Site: brandenburg
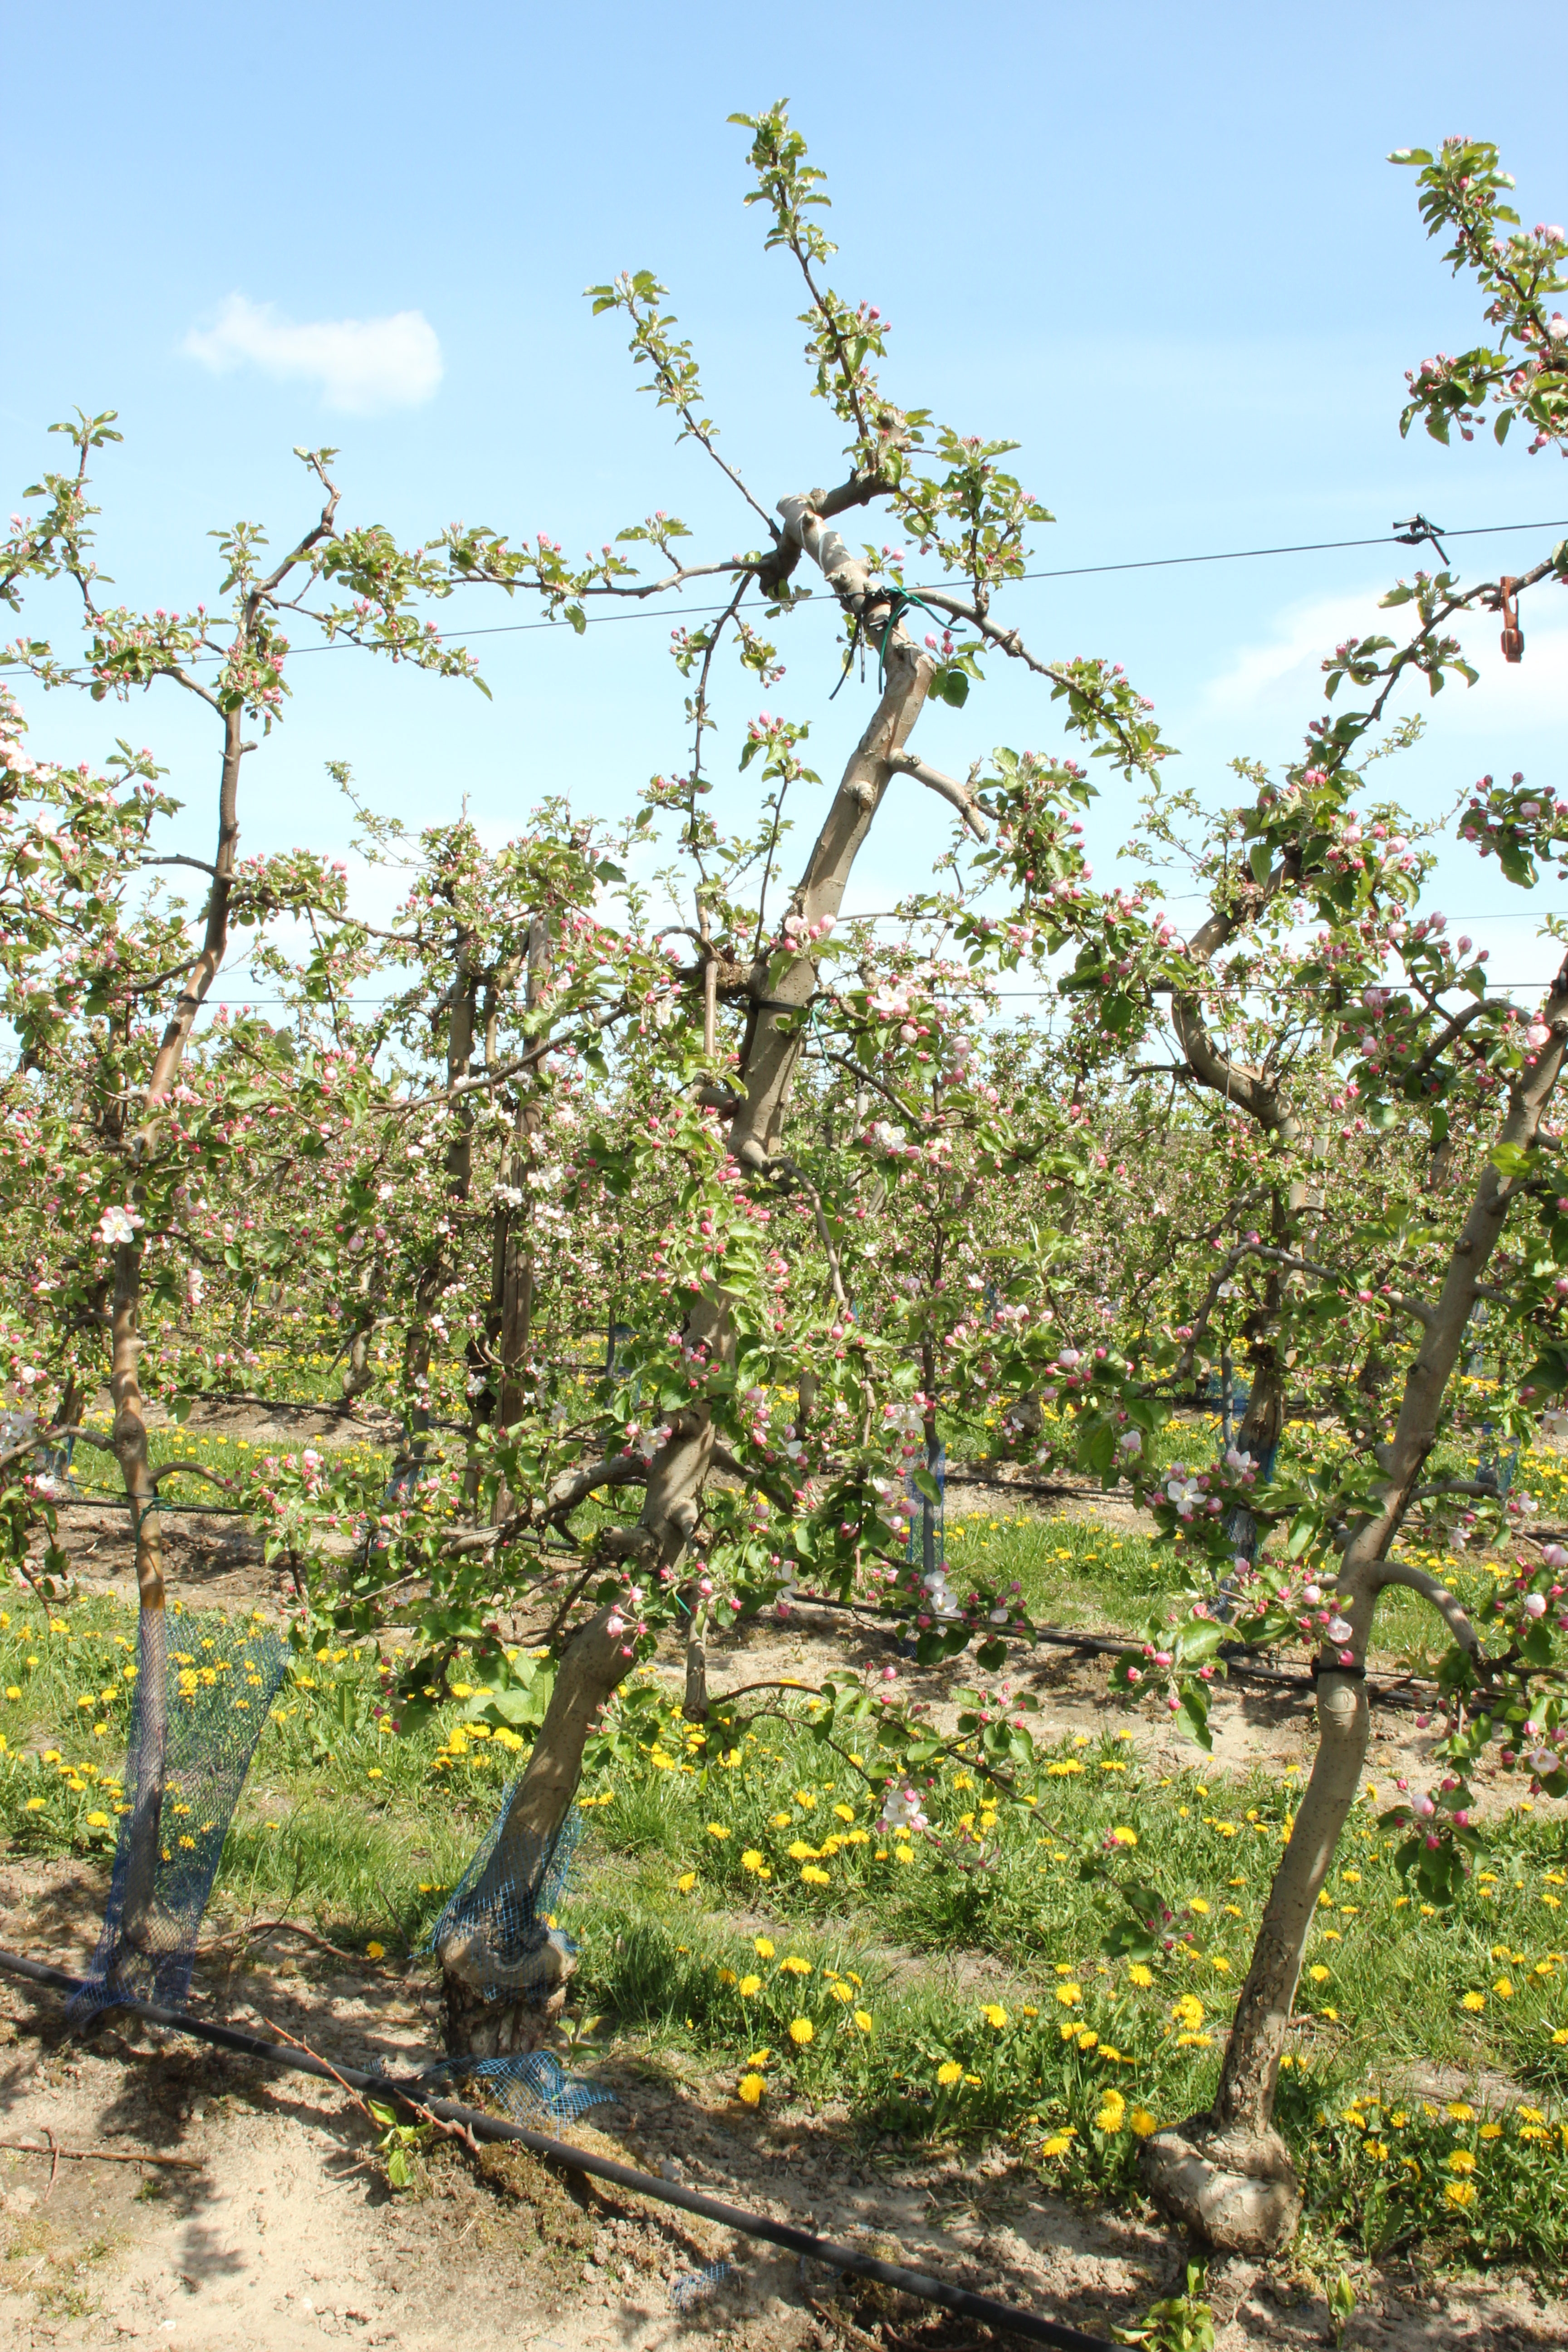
Growth stage (BBCH 57): Inflorescence emergence